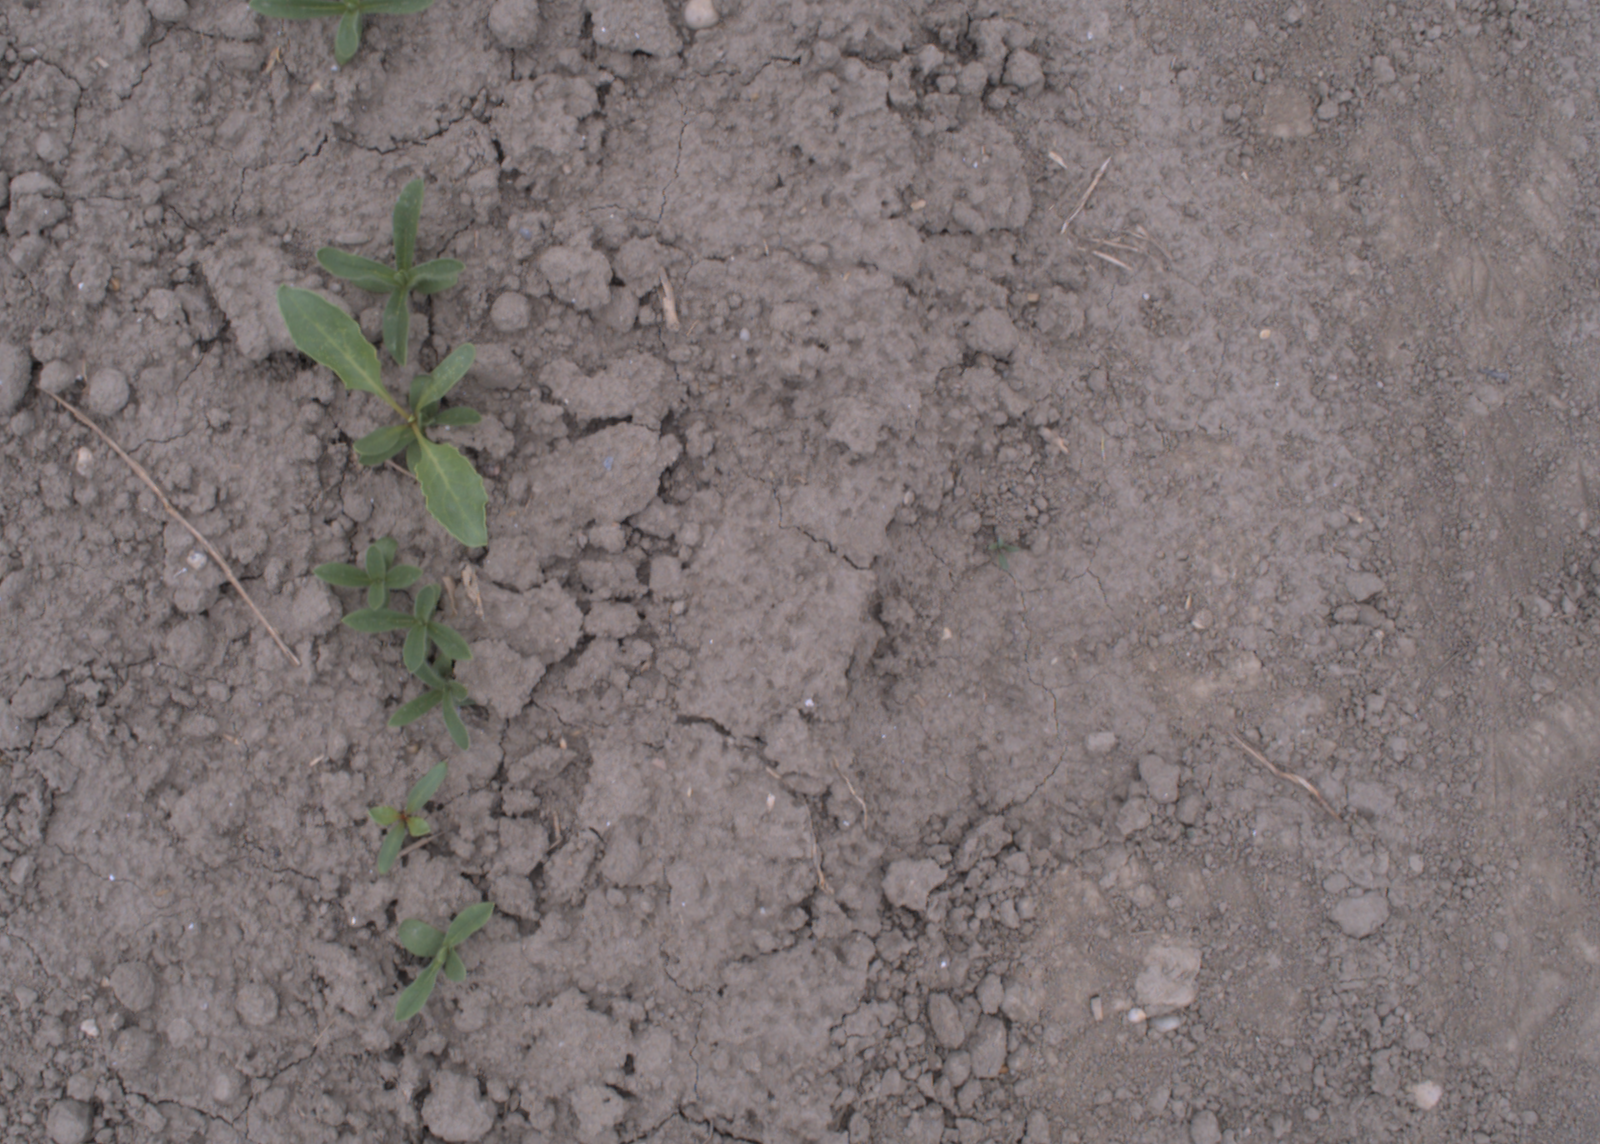
Capture date: 17.08.2020 11:26:39
Weather: cloudy
Wind: light
Seeding date: 21.07.2020
Plant canopy height (mm): 910